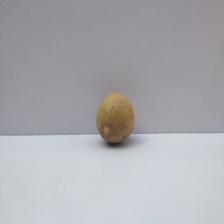
Size: Small